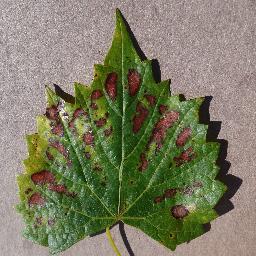
Label: Grape___Esca_(Black_Measles)